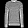
Label: Pullover